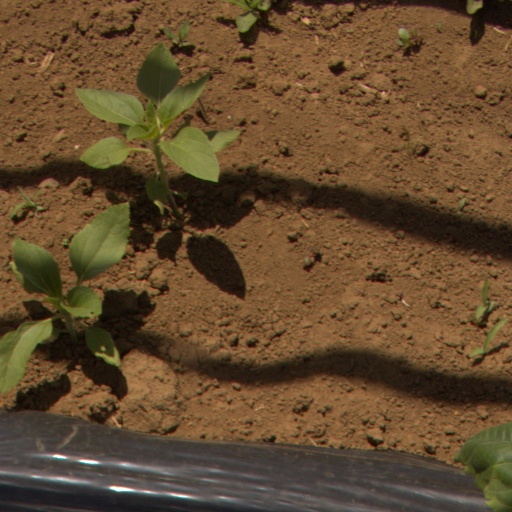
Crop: Jerusalem artichoke